Women's sports

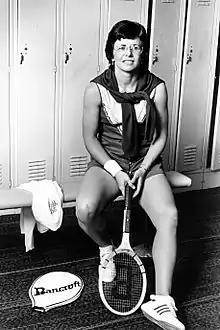
Billie Jean King in 1978 photographed by Lynn Gilbert (1978)

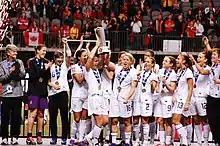
The United States Women's National Soccer Team celebrating their 2012 CONCACAF Olympic Qualifiers Tournament championship

Equal representation in organized sport for girls and women is commonly referred to as the "battle for equality" and includes a variety of competing feminist ideologies. Worldwide, the dominant representative sex in sport is male both financially and globally except in the rare case of sports created specifically for girls and women and certain sport disciplines. Sports dominated by women instead of men are few and the majority of organized sports dubbed "women's sports" or the "women's game" were created as the female equivalent of sports which were first popularized by men and male athletes. Over time there have been gradual and increasing efforts by different groups, individuals and lobbies in different countries to find ways which enable women to gain equal representation and support like their male counterparts. This change can be witnessed at the national level in different countries and in women's professional leagues. In terms of finding ways to acquire better pay and better funding, efforts largely began in the 20th century. A significant historical marker occurred during the 2012 London Olympics where it became the first Olympic games in which women competed in every sport.